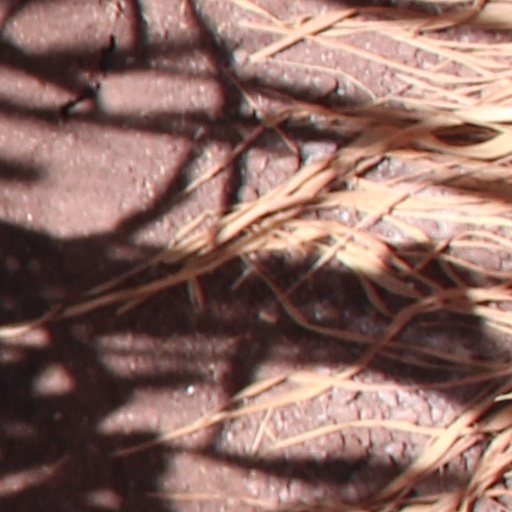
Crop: wheat